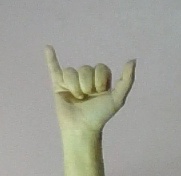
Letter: ya